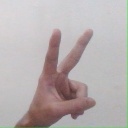
अक्षर: क